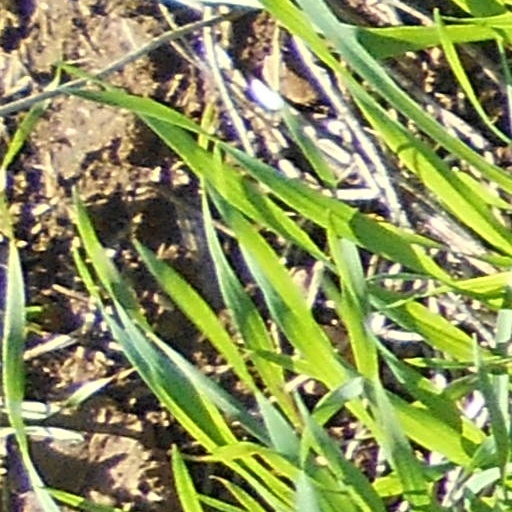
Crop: wheat